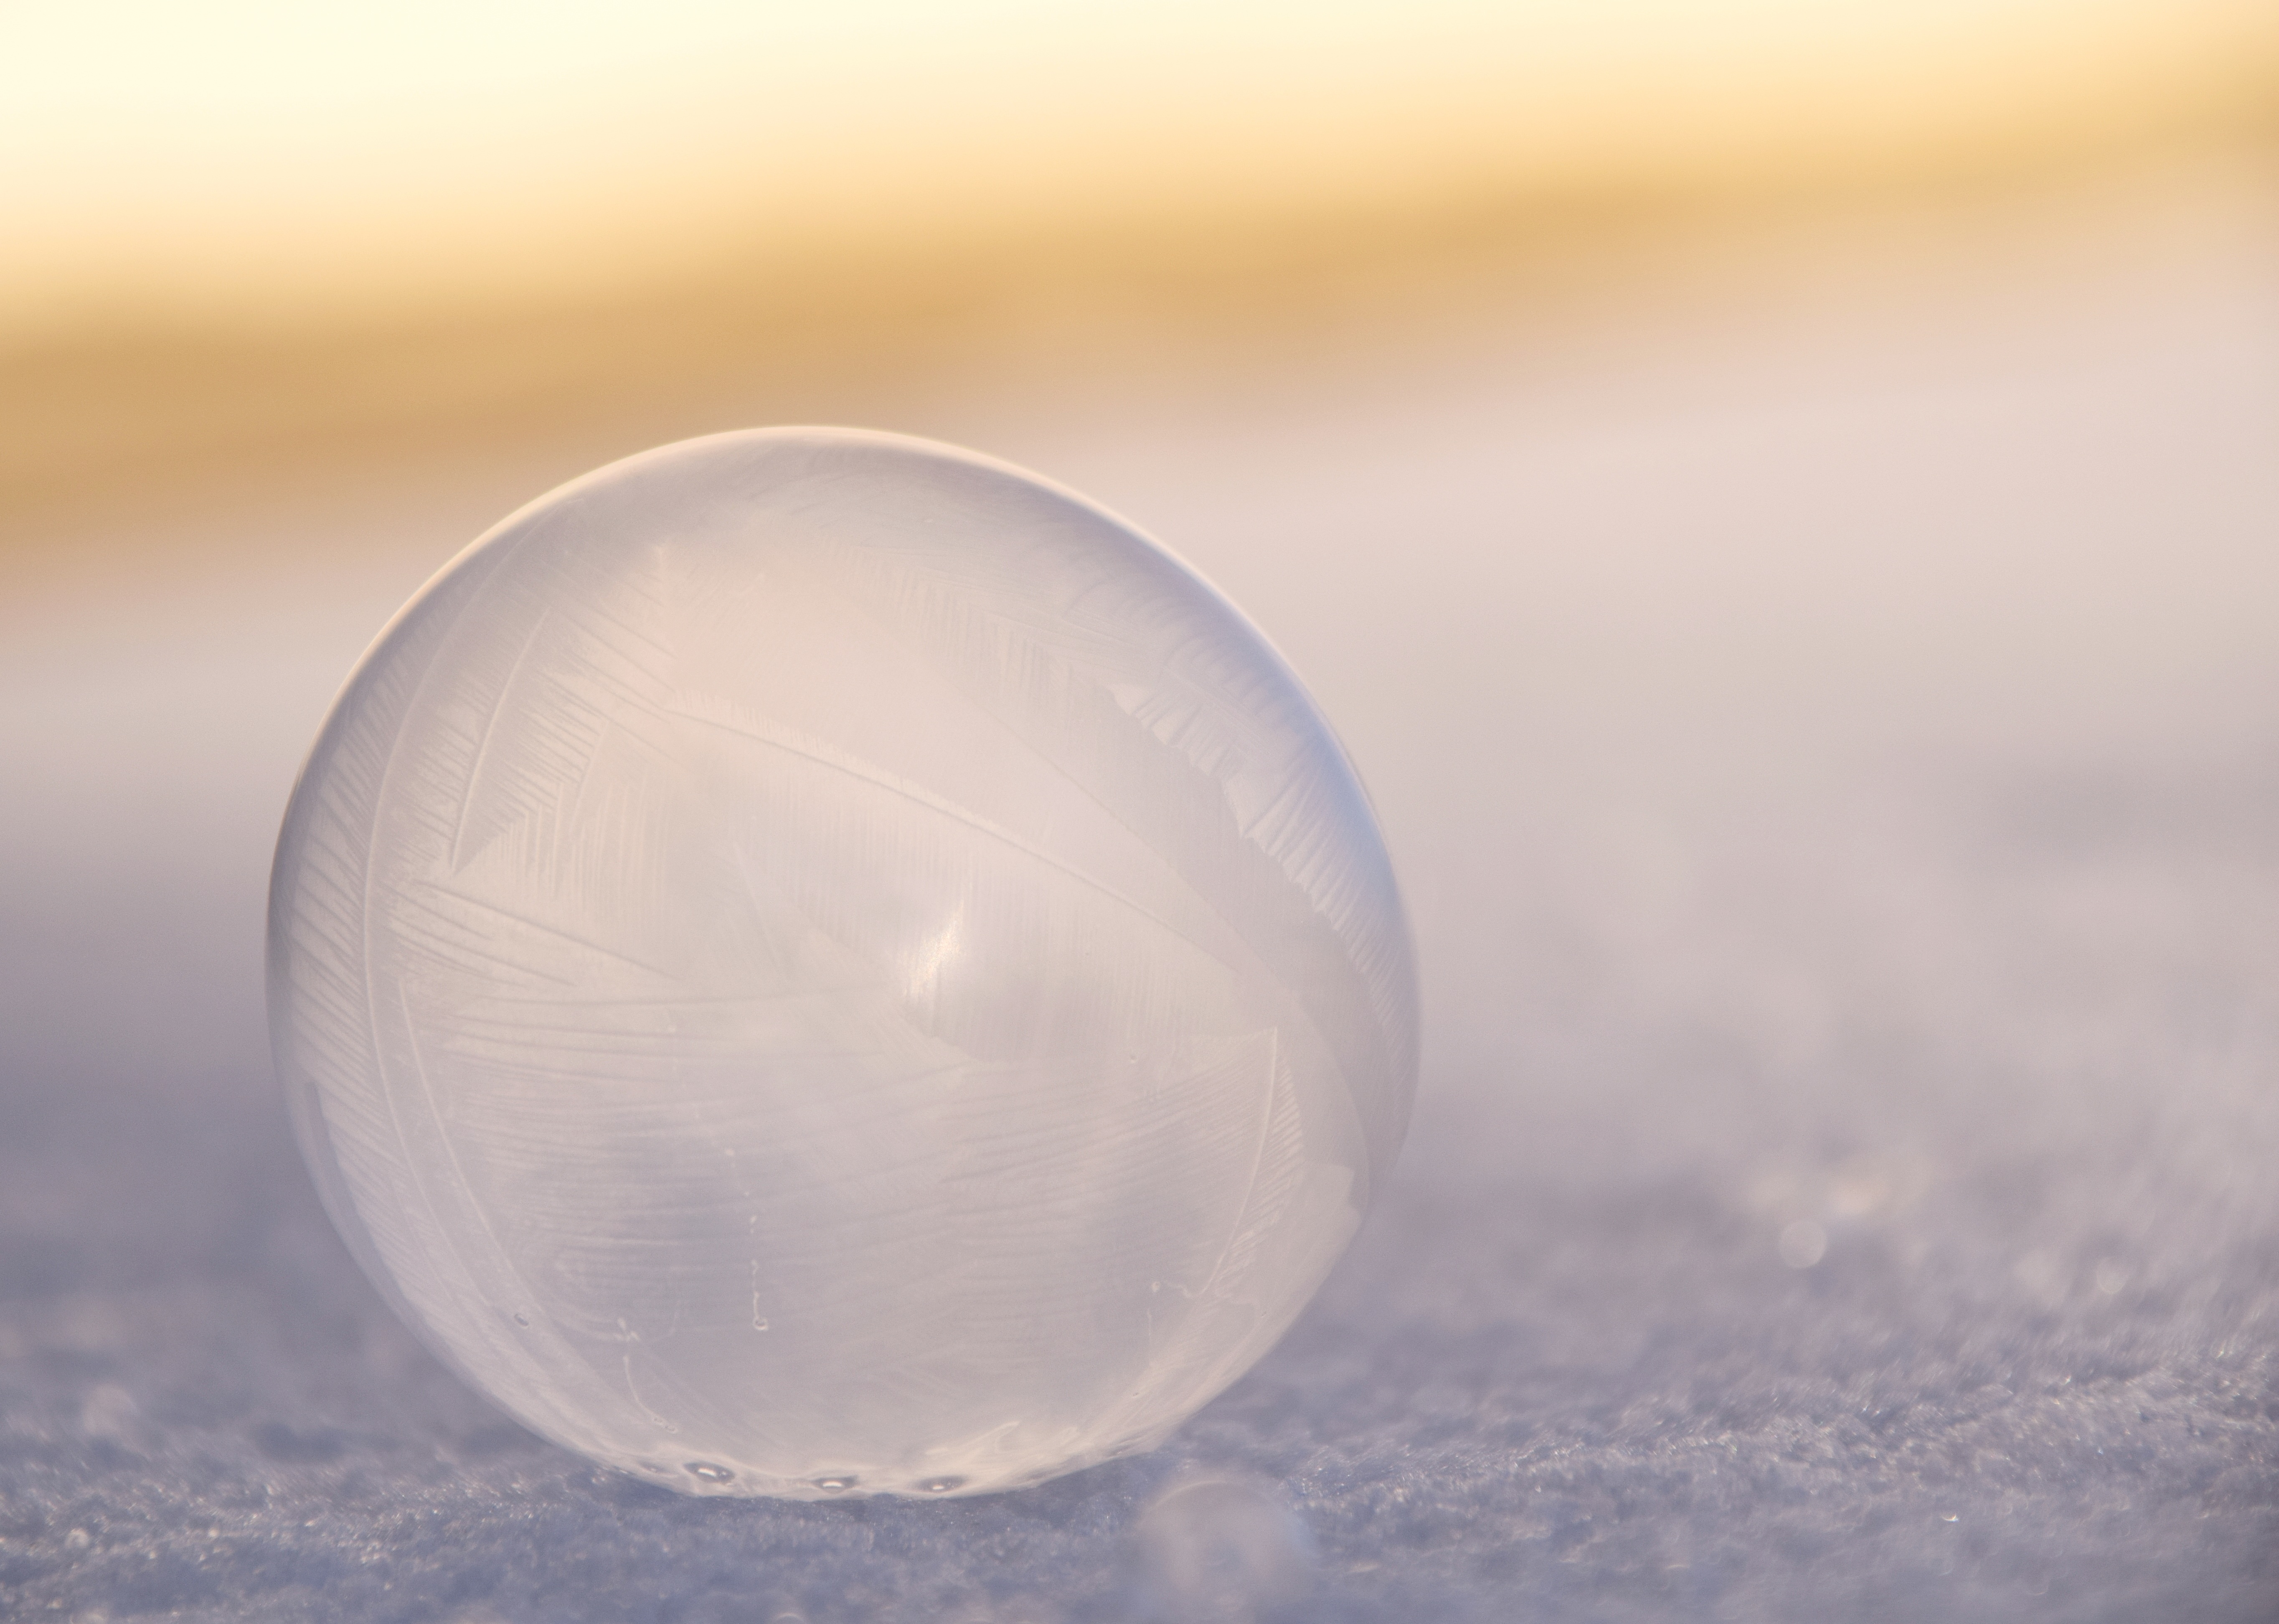
water, snow, cold, winter, light, cloud, photography, sunlight, wave, frost, atmosphere, ice, pattern, reflection, frozen, blue, colorful, christmas, bubble, circle, invertebrate, close up, background, ball, beautiful, soap bubble, shape, iridescent, macro photography, eiskristalle, frozen bubble, atmosphere of earth, frosted soap bubble